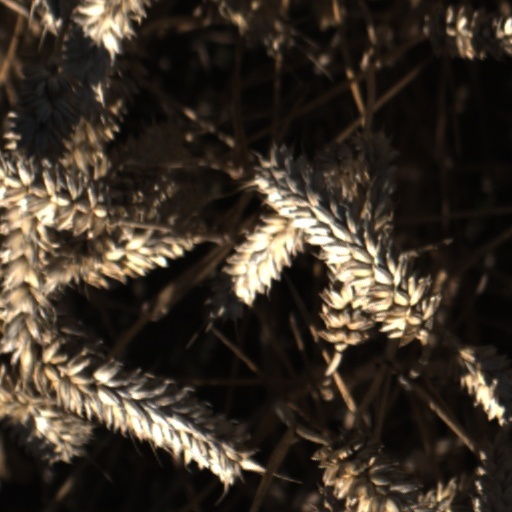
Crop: wheat